Nocturnal Animals

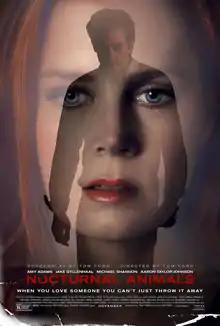
Theatrical release poster

Nocturnal Animals is a 2016 American neo-noir psychological thriller film written, produced, and directed by Tom Ford in his second feature, based on the 1993 novel "Tony and Susan" by Austin Wright. The film features a large ensemble cast, led by Amy Adams and Jake Gyllenhaal with a supporting cast, that includes Michael Shannon, Aaron Taylor-Johnson, Isla Fisher, Ellie Bamber, Armie Hammer, Karl Glusman, Laura Linney, Andrea Riseborough and Michael Sheen. The plot follows an art gallery owner as she reads the new novel written by her first husband and begins to see the similarities between it and their former relationship.